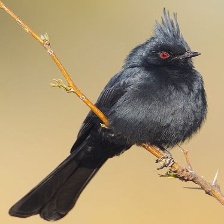
Species: PHAINOPEPLA
Scientific name: PHAINOPEPLA NITENS